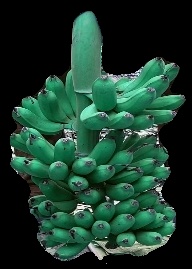
Variety: rasbale
Grade: grade1